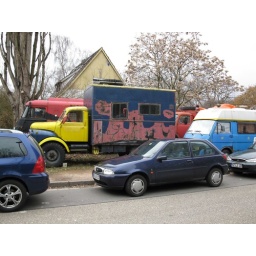
house near campus. behind trucks - black cat and pentagram painted on front of house.